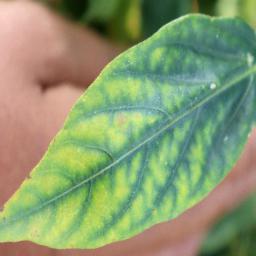
Label: nutritional